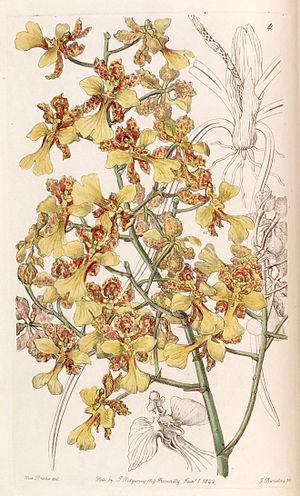
Oncidium cebolleta est une grande orchidée épiphyte d'Amérique tropicale.